Two truths doctrine

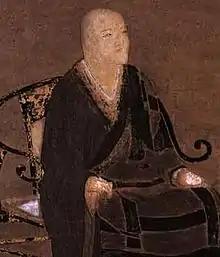
Dōgen (1200–1253), Japanese Zen master and founder of the Sōtō school of Zen

The teachings of Chán (Zen) Buddhism are expressed by a set of polarities: Buddha-nature ("tathāgatagarbha"), emptiness ("śūnyatā"), absolute-relative, sudden and gradual enlightenment ("bodhi").